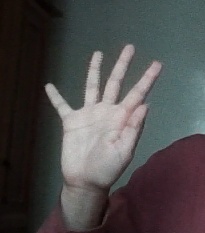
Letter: sheen